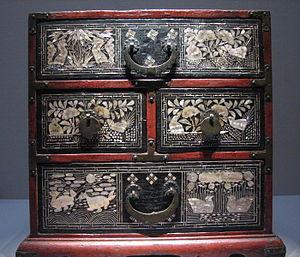
L'art coréen recouvre l'ensemble des arts pratiqués sur le territoire de la Corée depuis la Préhistoire, et à l'époque contemporaine cela concerne aussi l'importante diaspora coréenne, résidant plus ou moins temporairement hors de Corée.